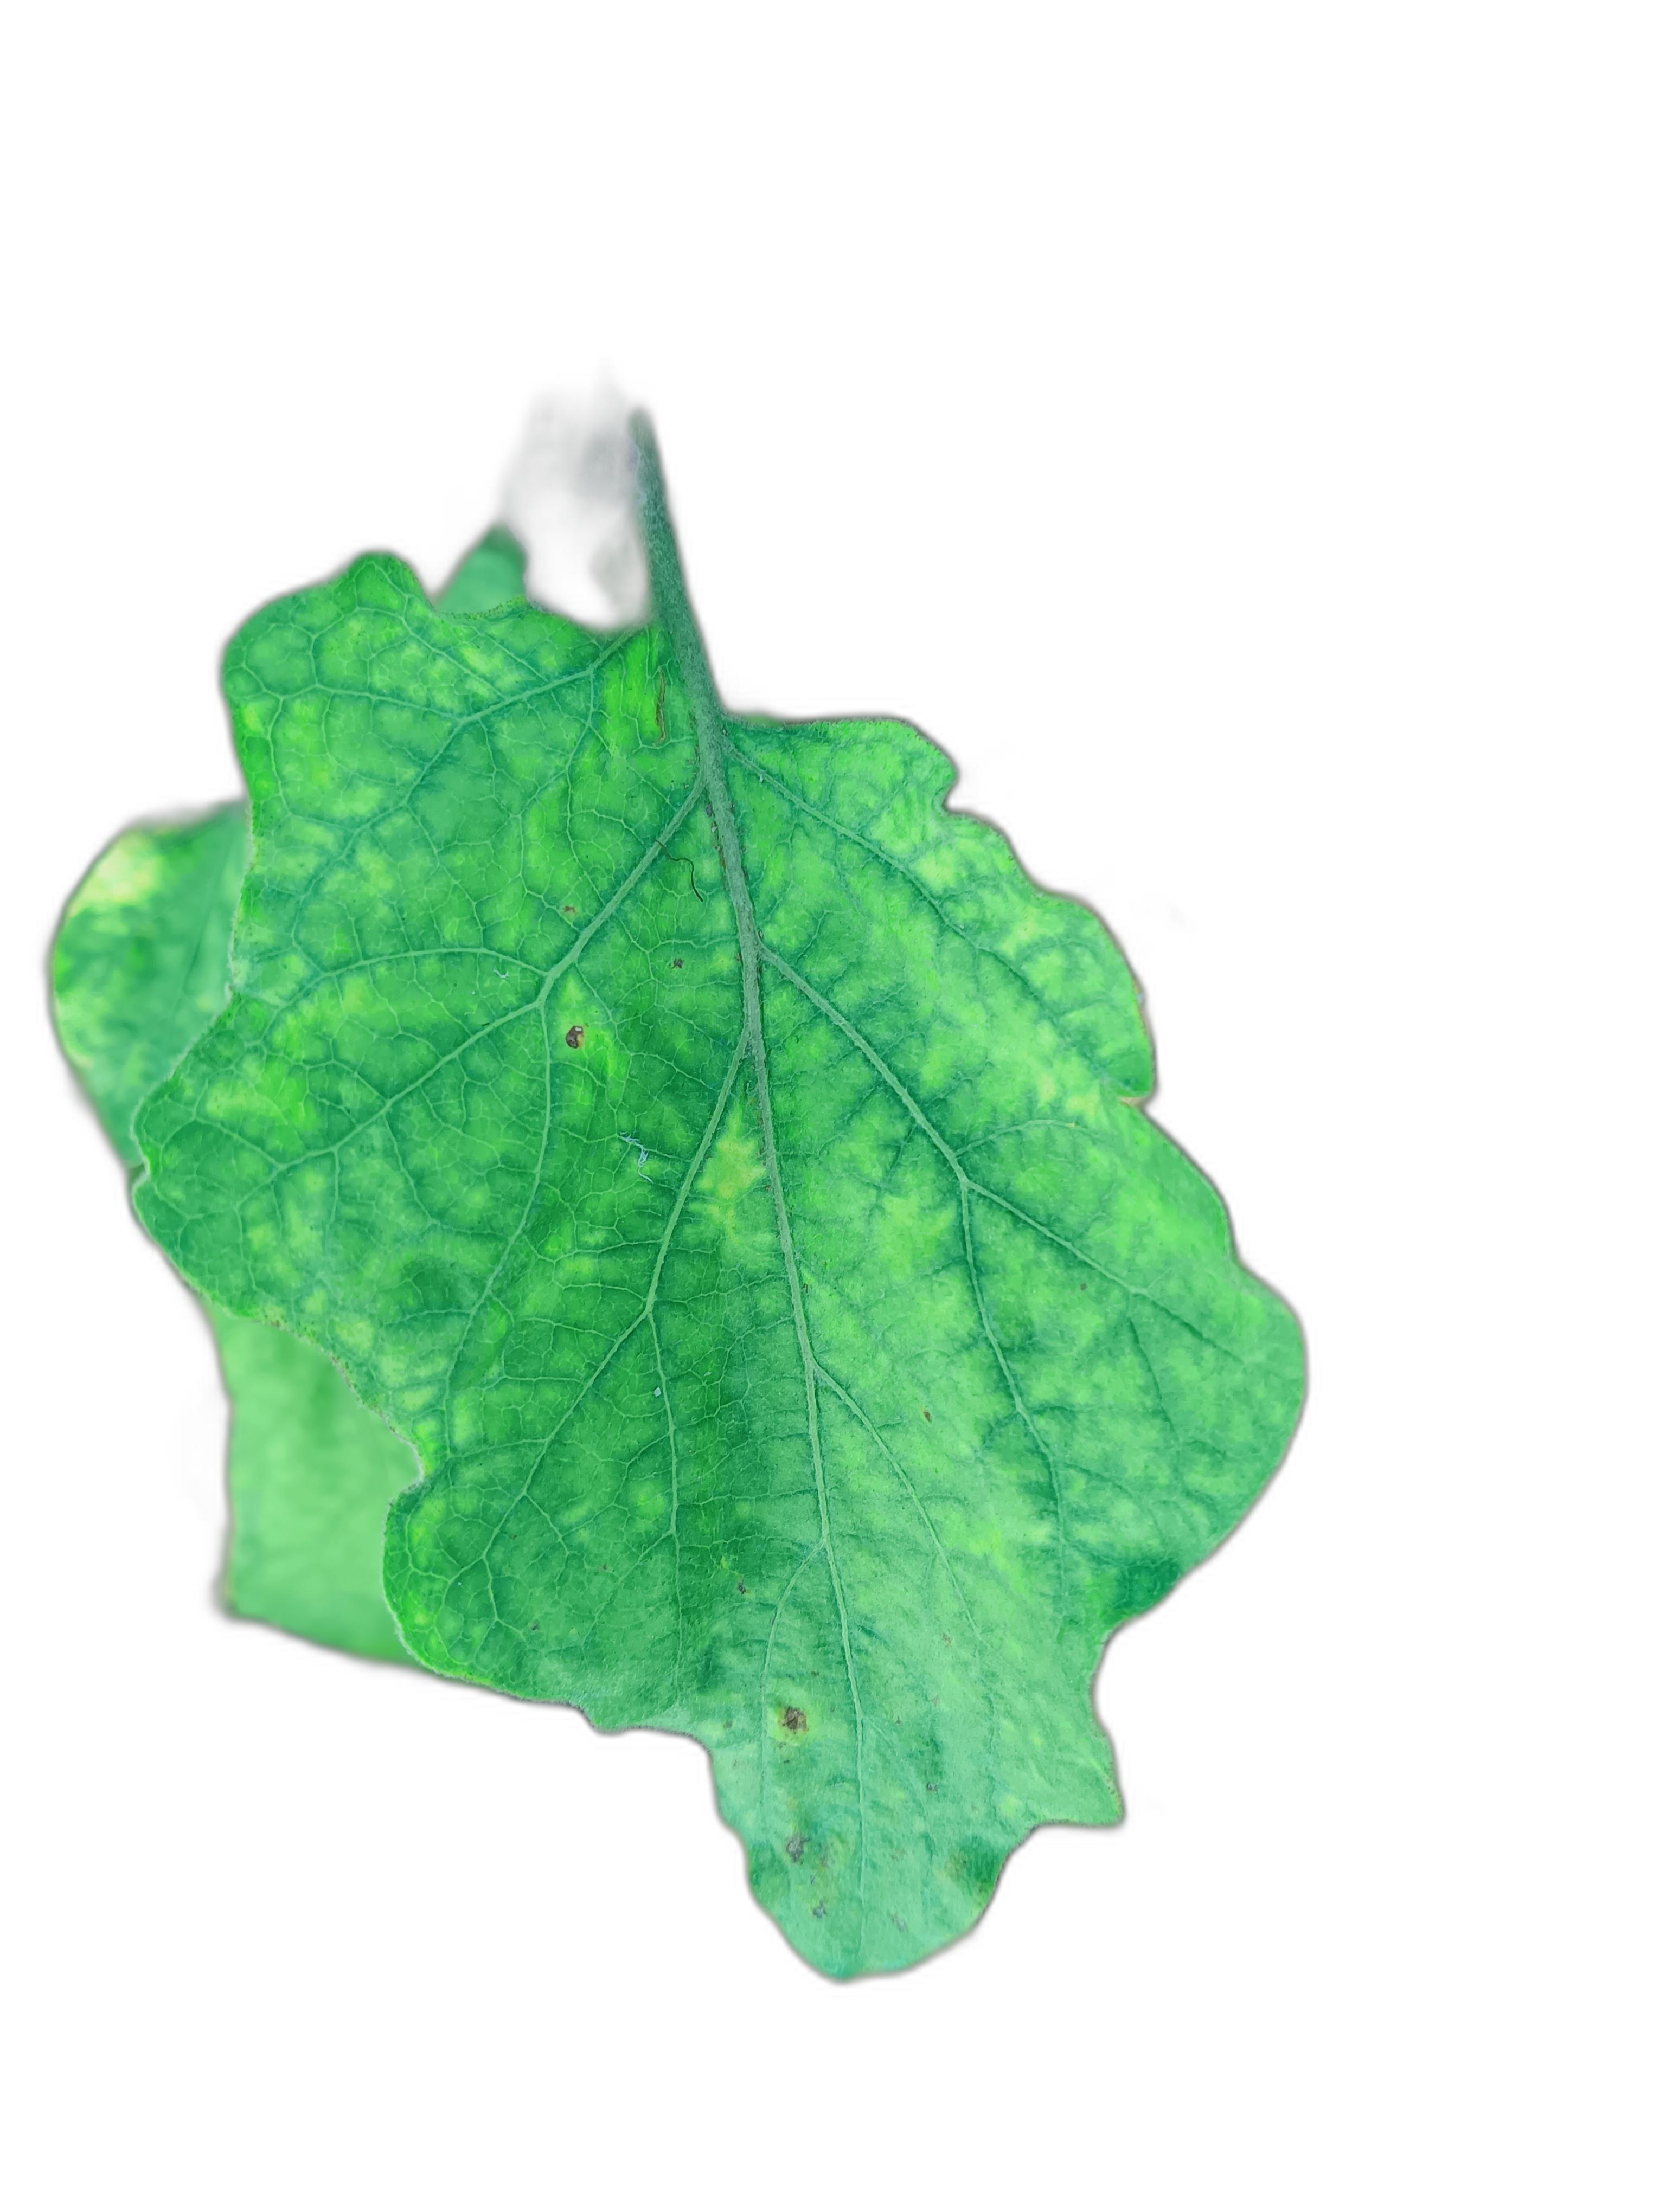
Label: Mosaic Virus Disease